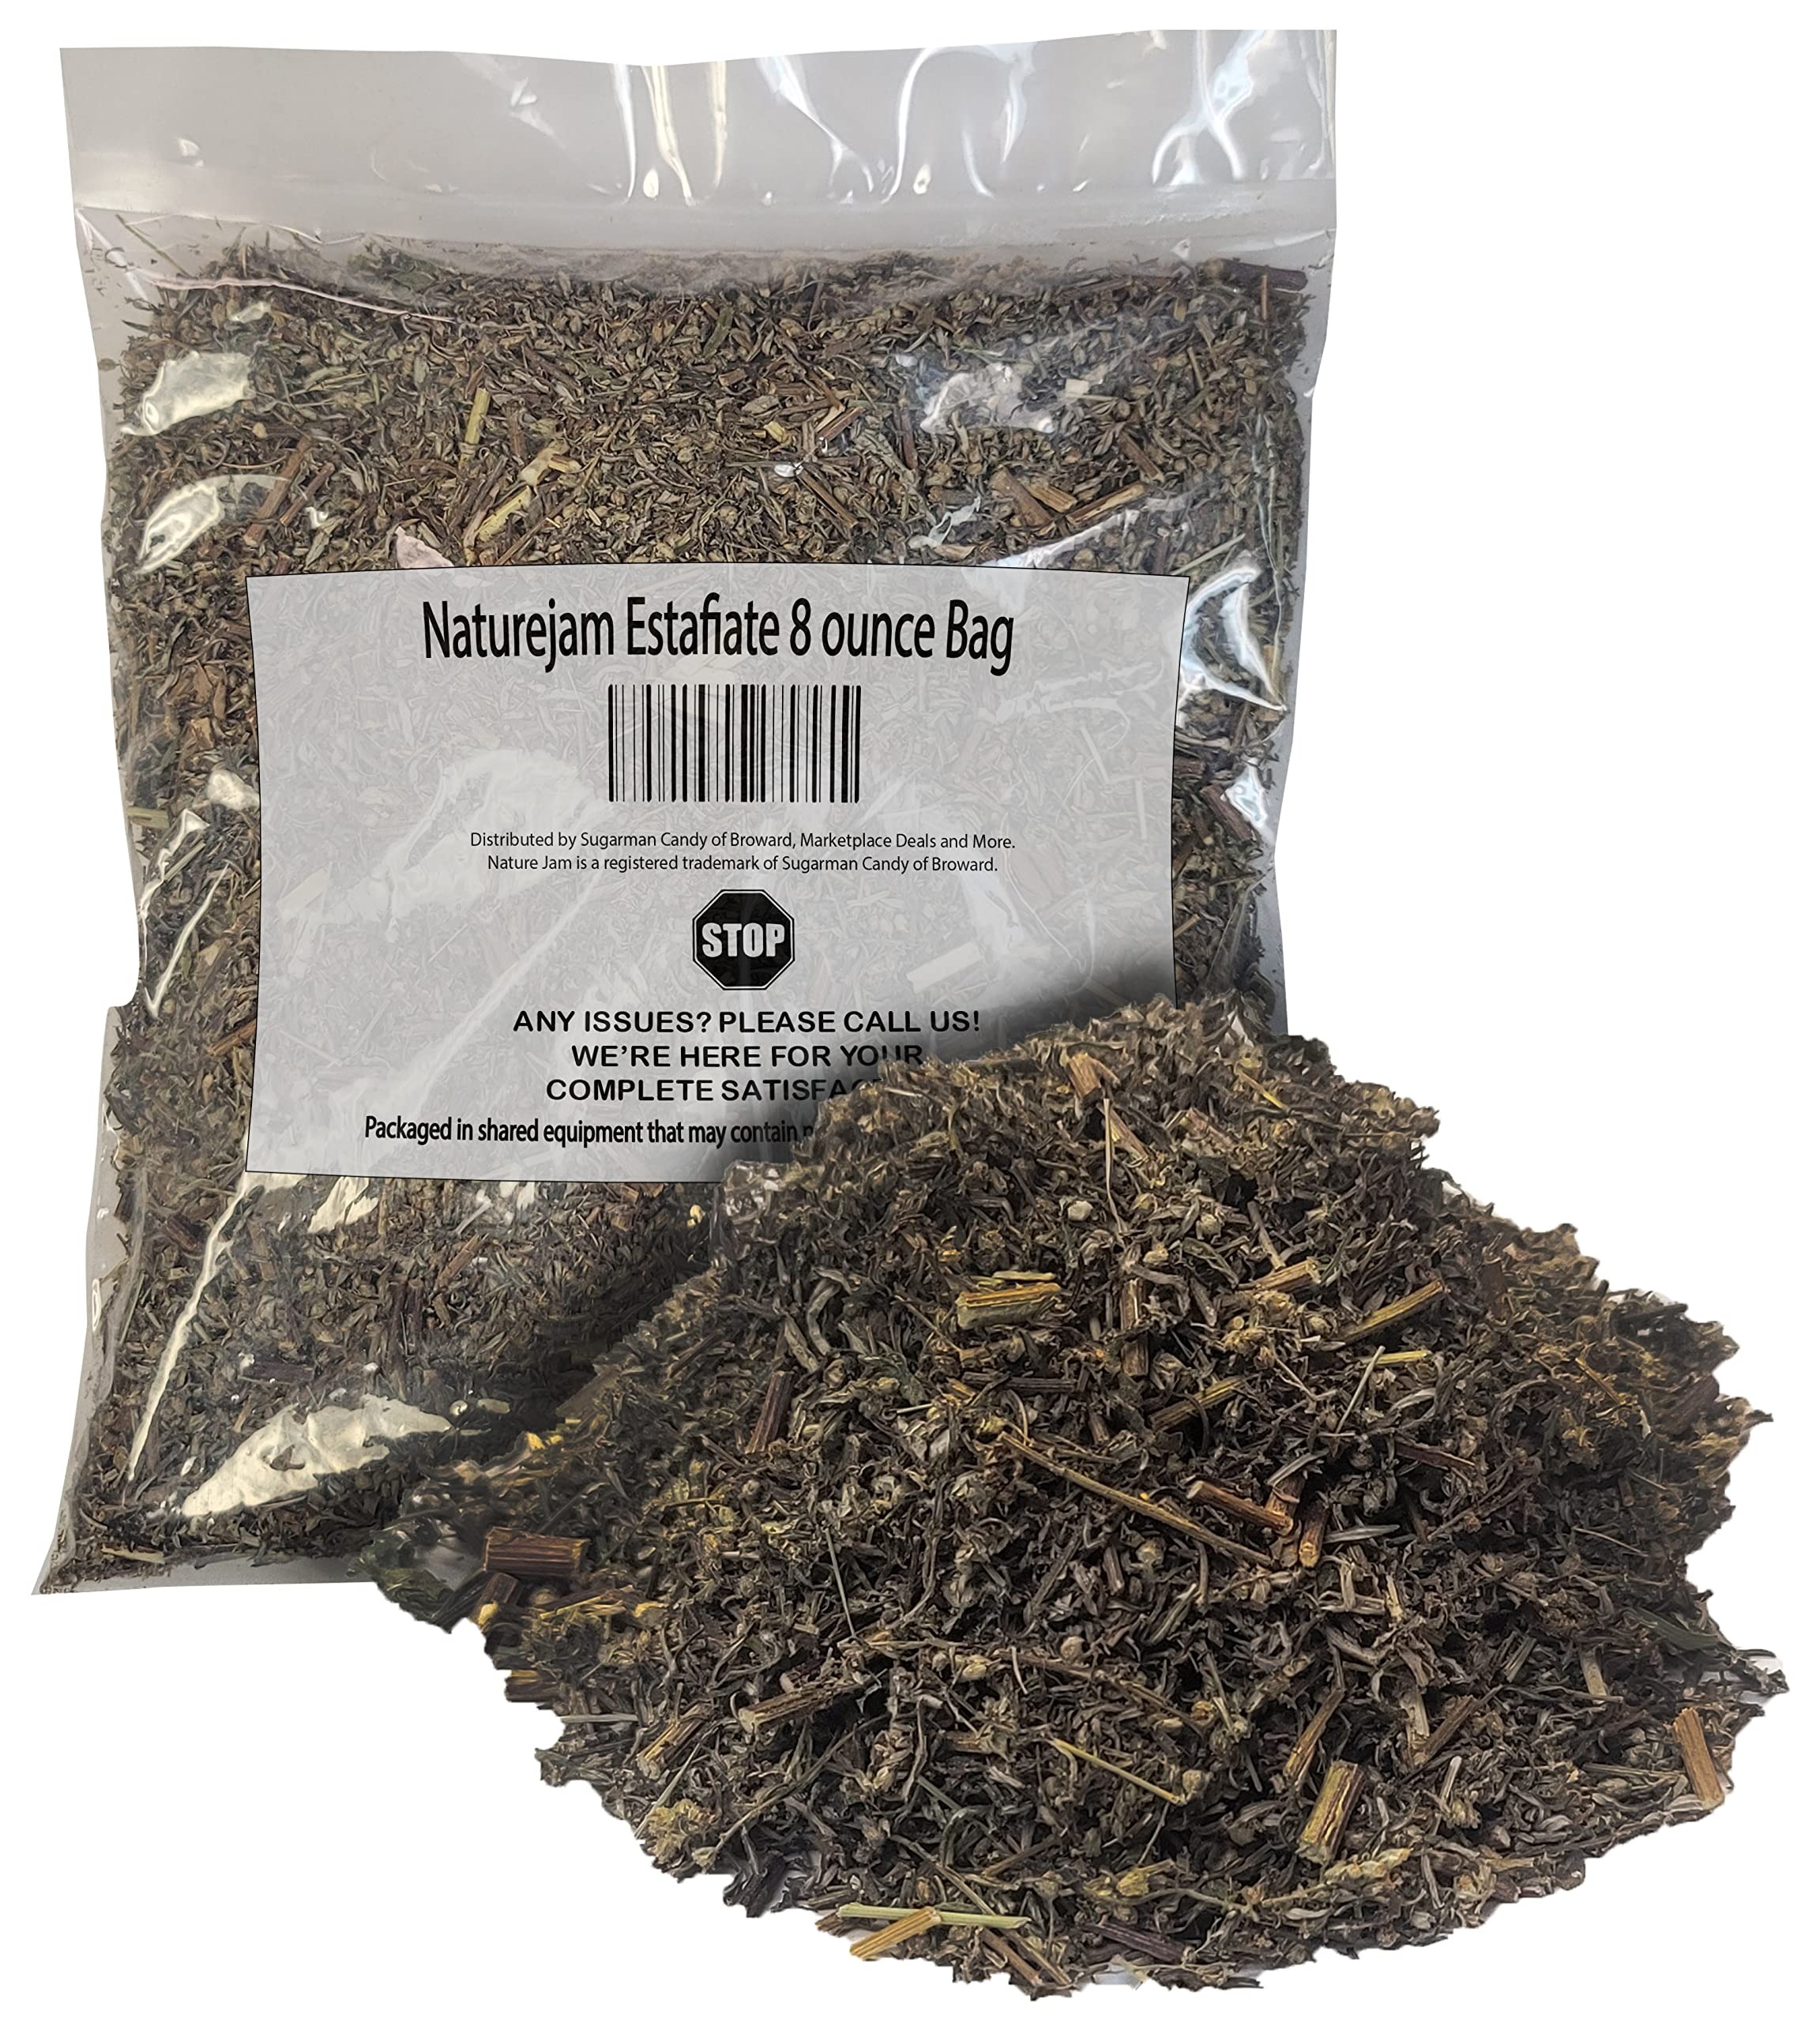
Item Name: Naturejam Estafiate 8 Ounce Bag-100% Natural Wildcraft-No Processing aka Mugwort
Bullet Point 1: Leaves Can Be Eaten Raw Or Cooked
Bullet Point 2: Used to Make Tea-The tea is generally prepared by adding 2 teaspoons of the cut plant matter with 8 ounces of hot water.
Bullet Point 3: Mugwort is commonly combined with gentle herbs such as Chamomile, Hops and Lavender in Dream Pillows.
Bullet Point 4: Other Name: Mexican mugwort, cronewort, Artemisia Vulgaris
Bullet Point 5: 100% Wildcrafted-No Processing-Mexican
Bullet Point 6: Mugwort is a traditional herb that is prepared in a wide range of creative ways such as dream pillows, flower essences, incenses, infused oils, smudging mixes, teas and tinctures.
Product Description: Precautions: Consult Your Doctor First Before Taking If You are Nursing, Pregnant or On Medications. This product is not intended to to diagnose, treat, cure or prevent any disease. These Statements have not been evaluated by the Food and Drug Administration."
Value: 8.0
Unit: Ounce

Price: 13.99